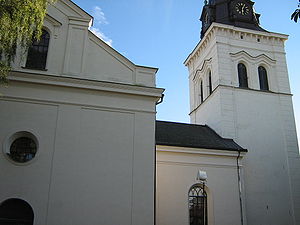
Karlstads Stift
Karlstads Domkirke
Karlstads Domkirke.
Karlstads stift er et stift i Svenska kyrkan i Sverige med Karlstad som biskopsæde.